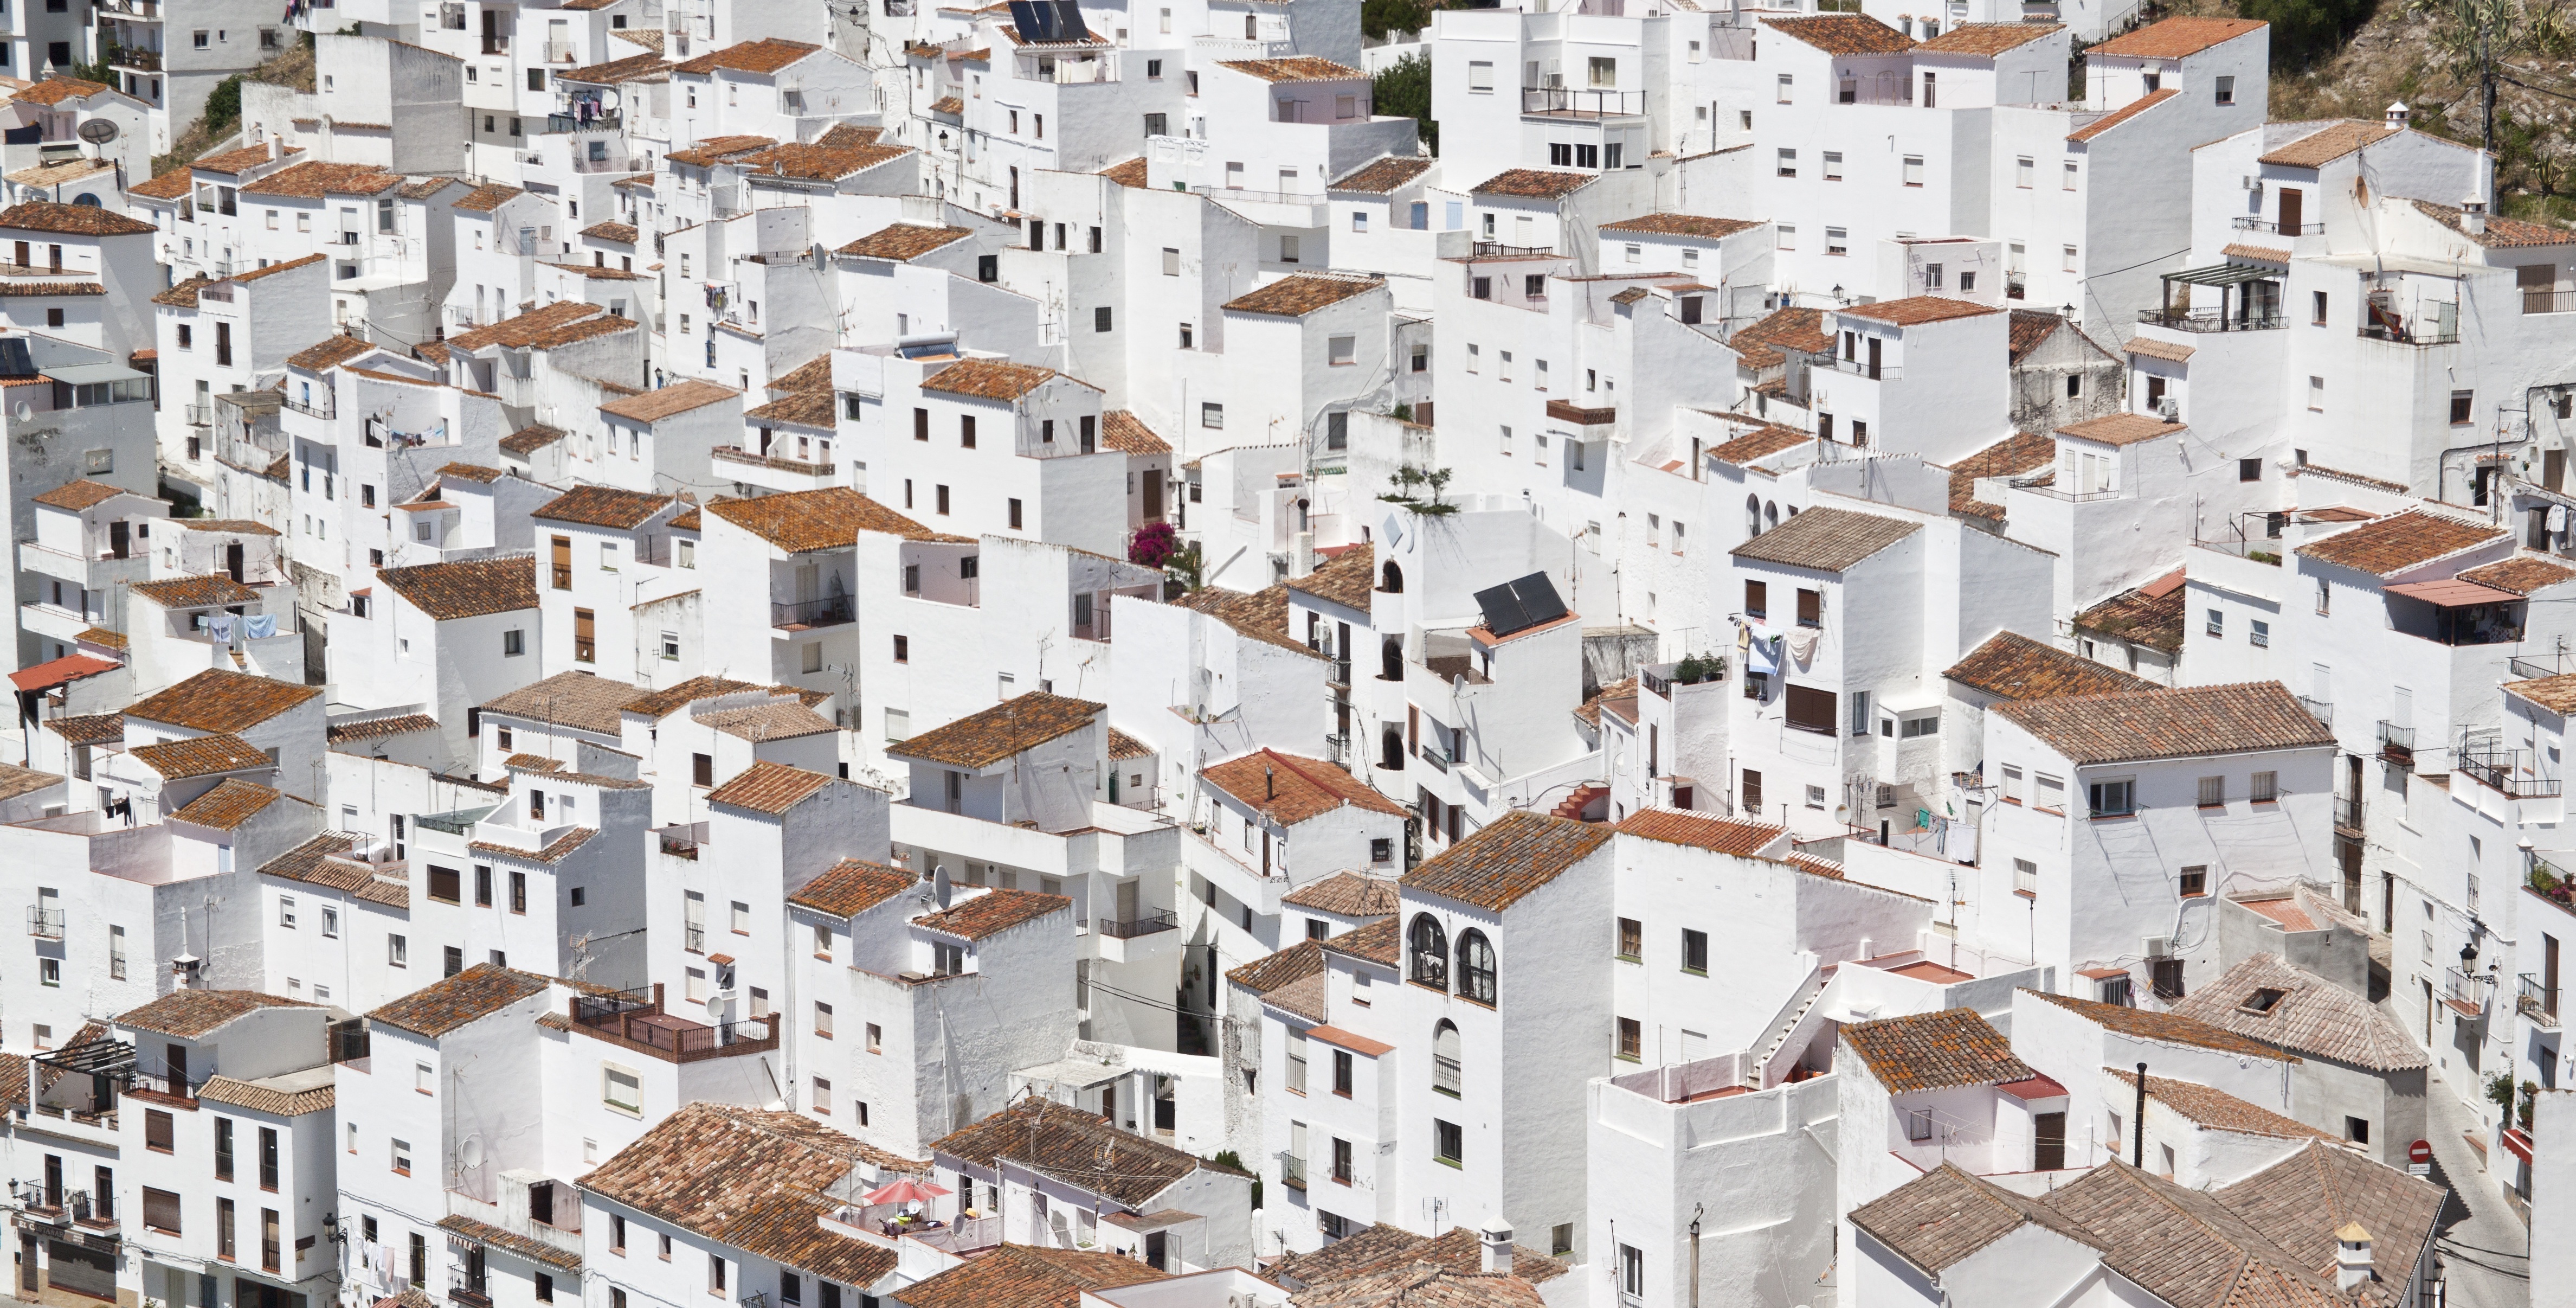
town, urban, cityscape, suburb, facade, property, apartment, design, buildings, apartment building, neighbourhood, aerial photography, urban design, residential area, human settlement